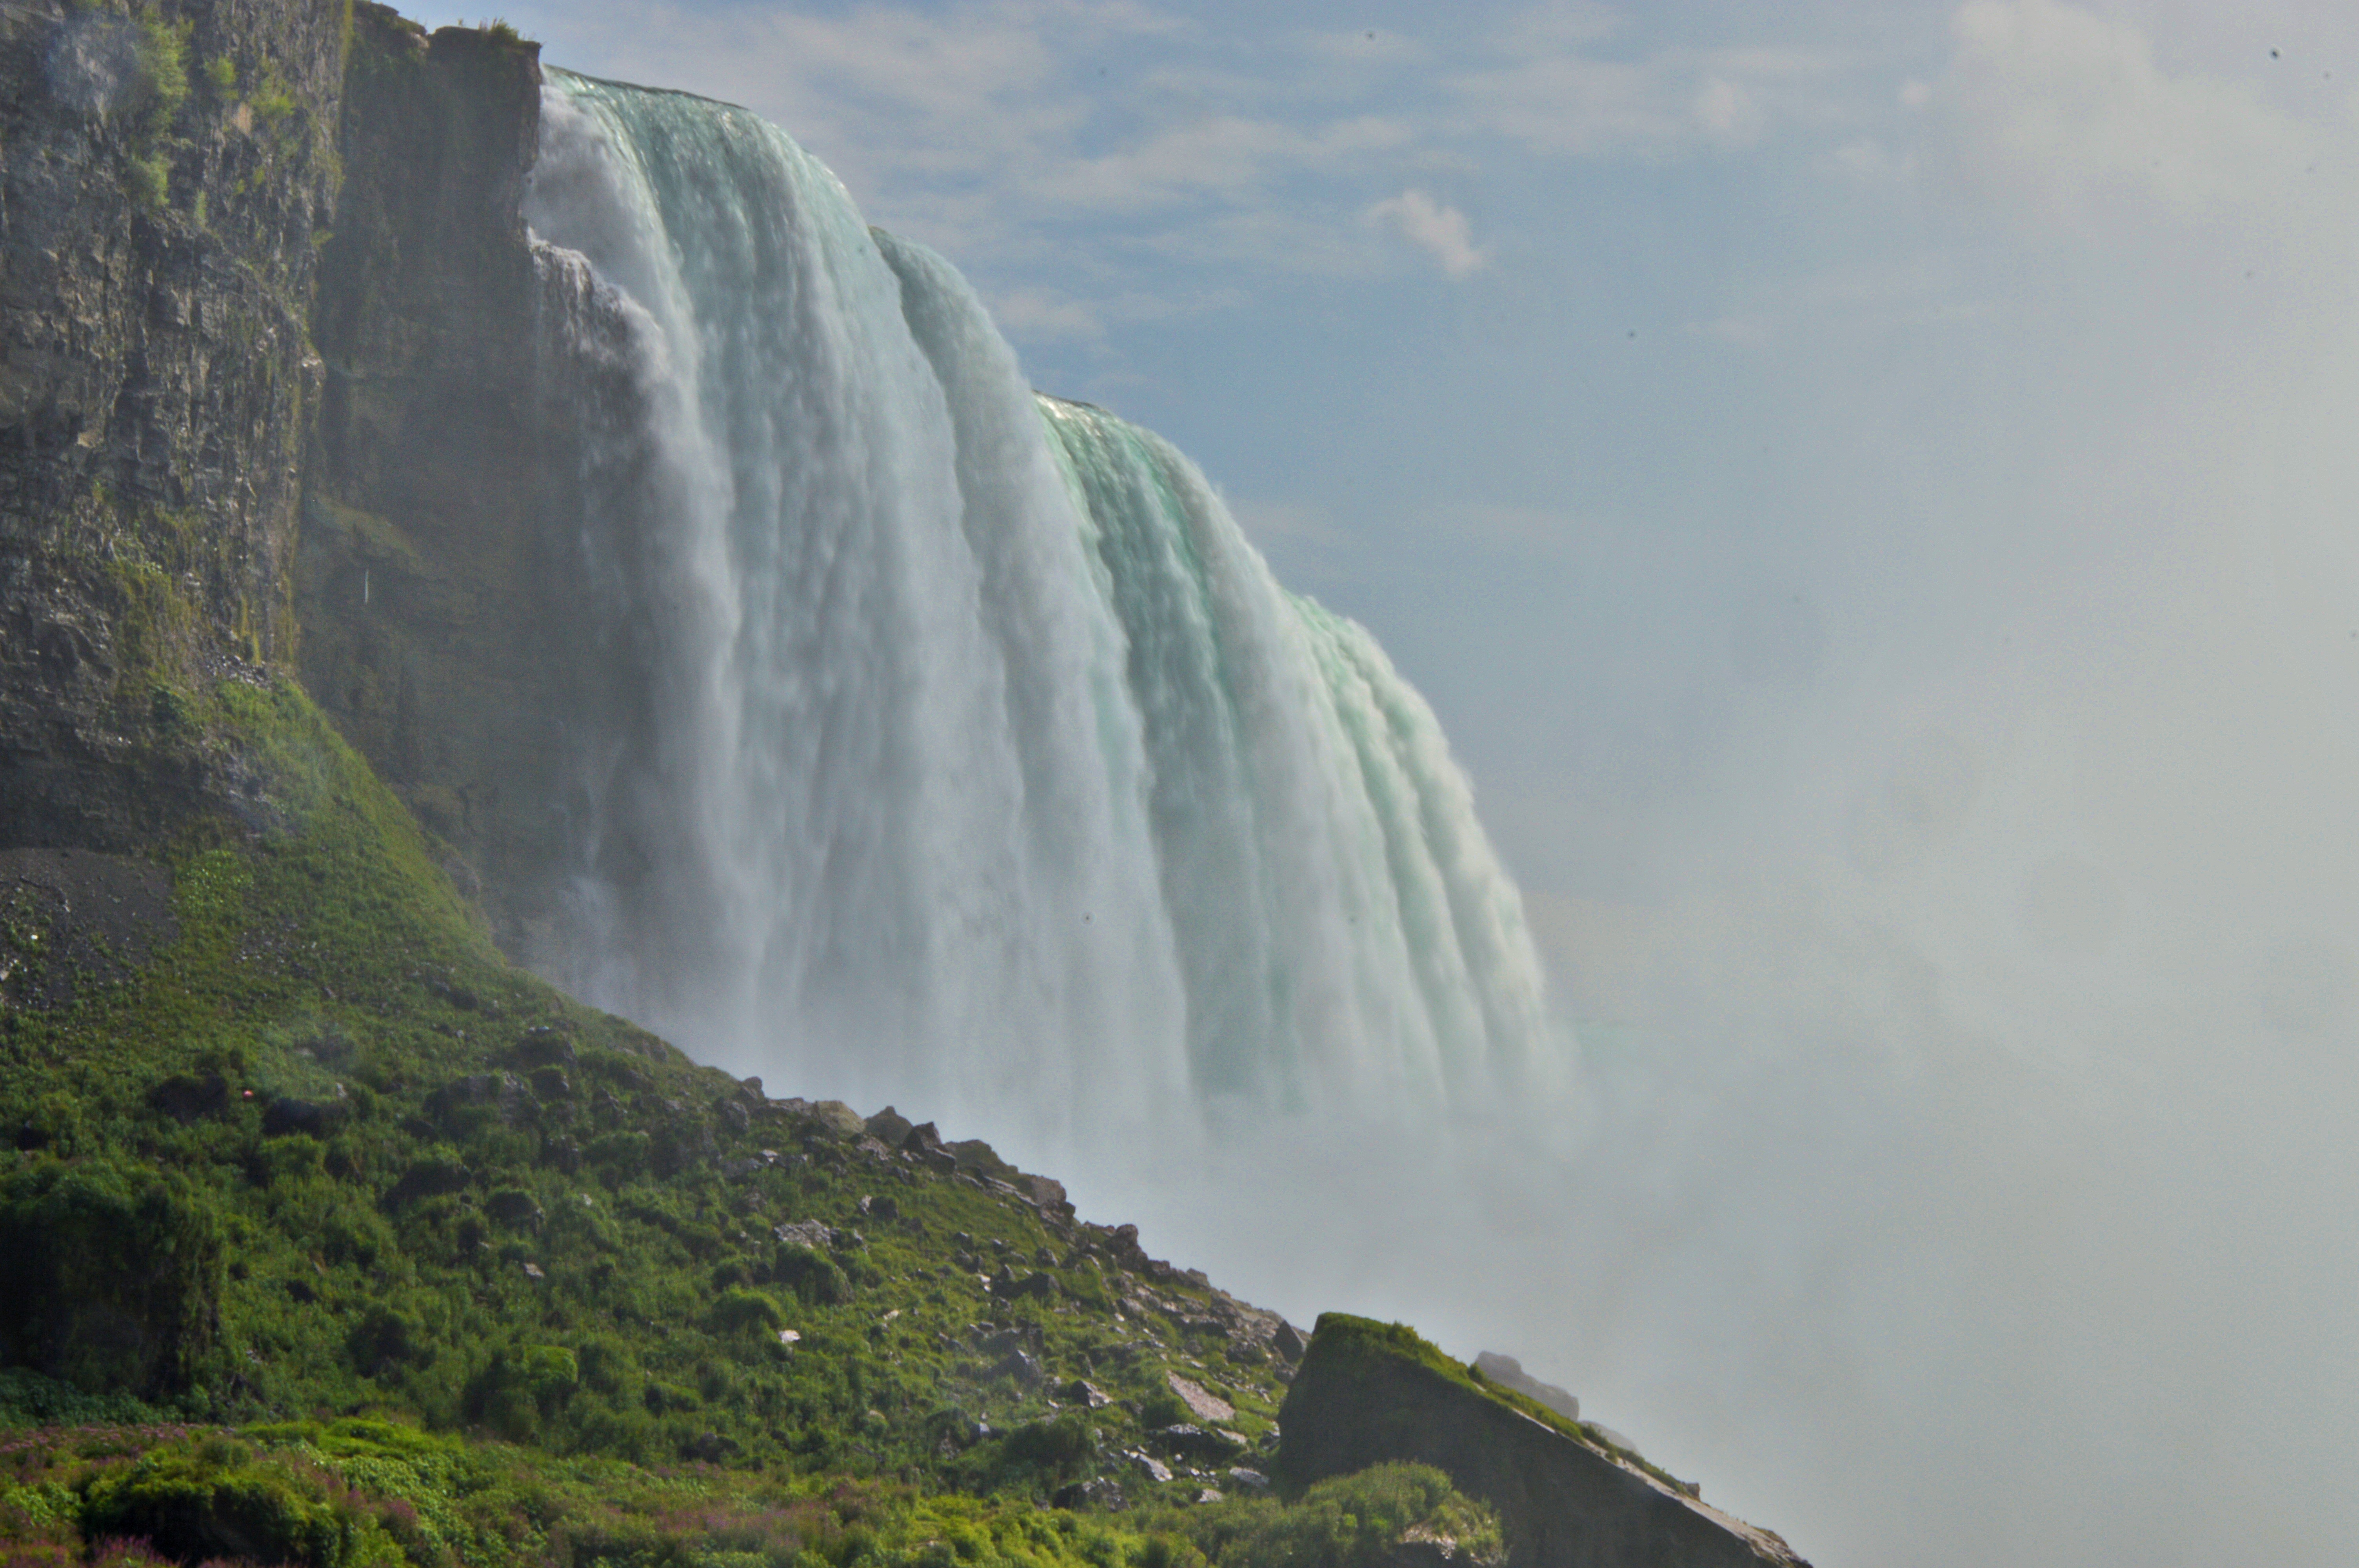
sea, coast, water, waterfall, cliff, spray, fjord, terrain, body of water, wasserfall, water feature, murmur, water masses, foaming, niagara falls, atmospheric phenomenon, geological phenomenon